History of water supply and sanitation

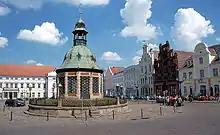
Waterworks ("Wasserkunst") and fountain from 1602 in Wismar, Germany

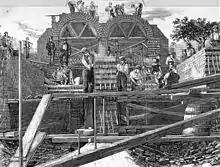
Construction of a London sewage tunnel, 1859

Christianity places an emphasis on hygiene. Despite the denunciation of the mixed bathing style of Roman pools by early Christian clergy, as well as the pagan custom of women naked bathing in front of men, this did not stop the Church from urging its followers to go to public baths for bathing, which contributed to hygiene and good health according to the Church Fathers, Clement of Alexandria and Tertullian. The Church built public bathing facilities that were separate for both sexes near monasteries and pilgrimage sites; also, the popes situated baths within church basilicas and monasteries since the early Middle Ages. Pope Gregory the Great urged his followers on value of bathing as a bodily need.